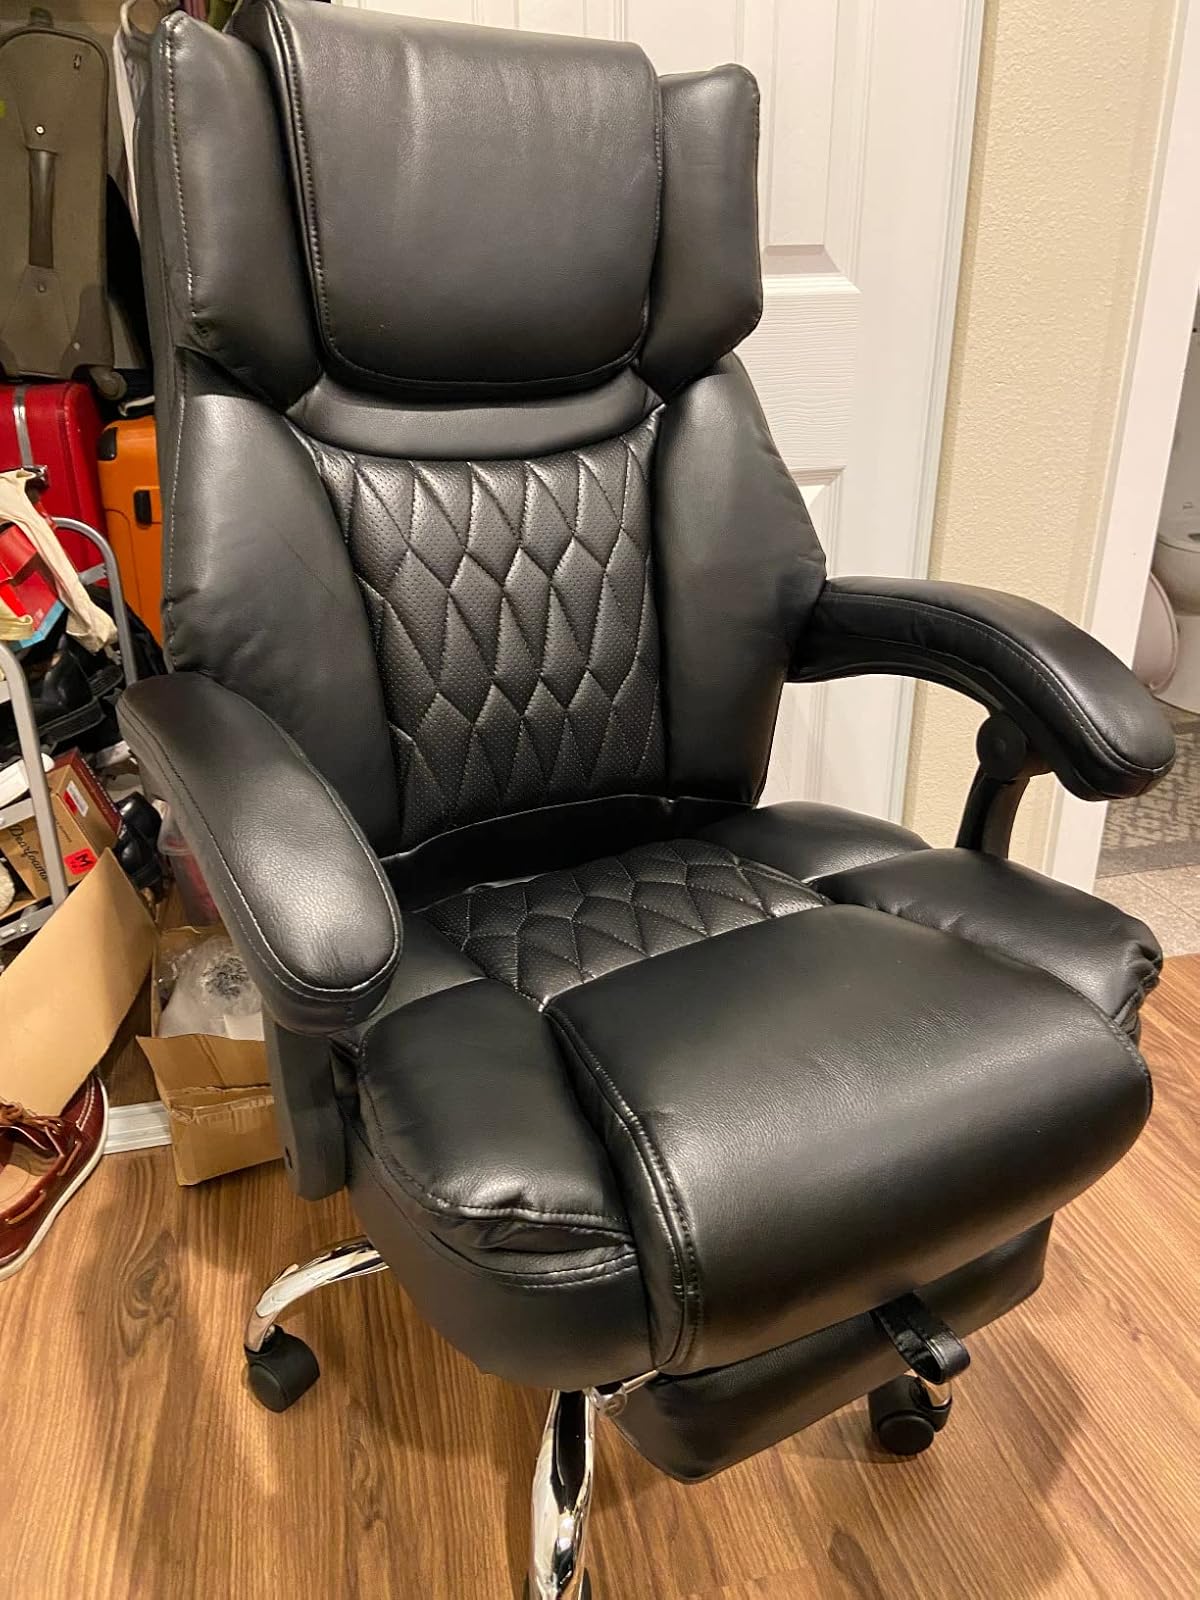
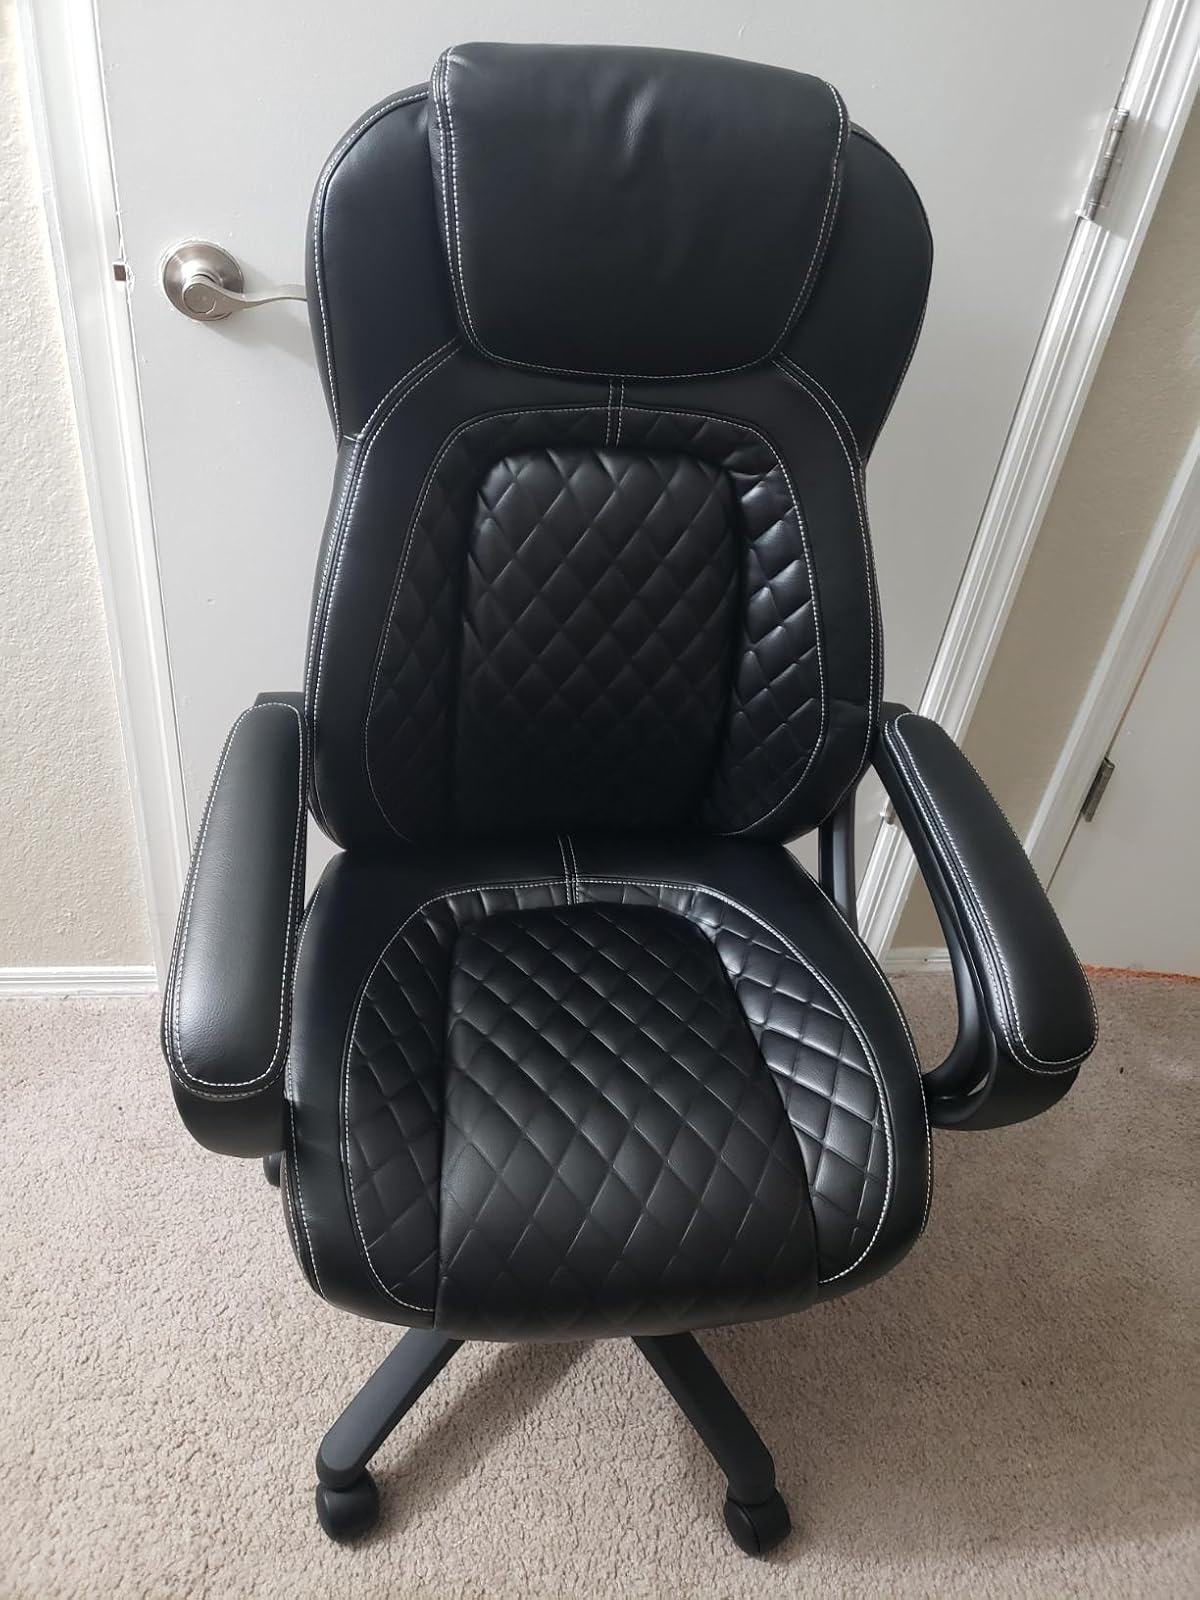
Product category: items_chair
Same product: no